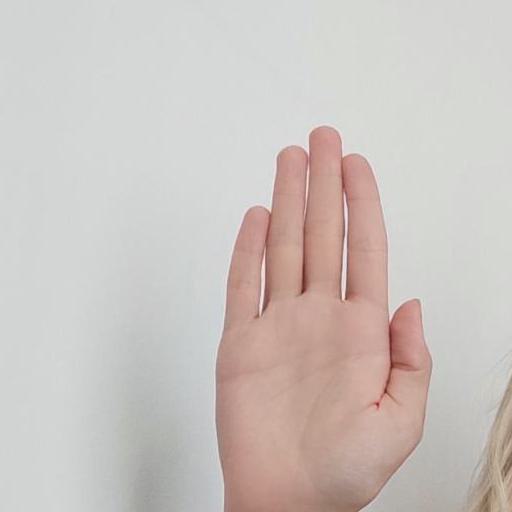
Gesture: stop